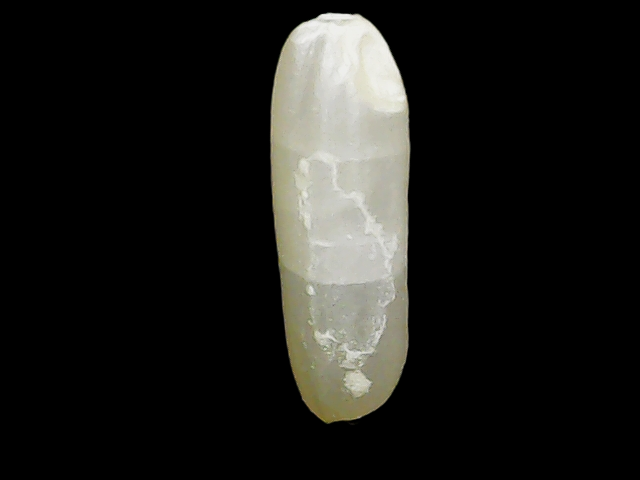
Rice variety: Binadhan14